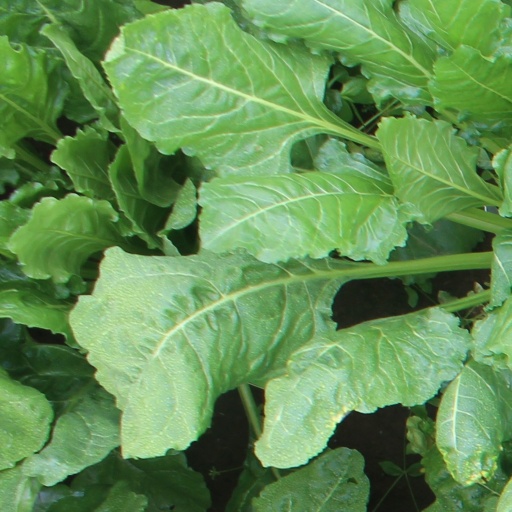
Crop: sugar beet